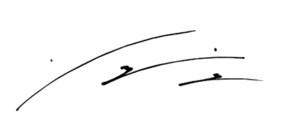
Lee Min-ho né le 22 juin 1987 à Dongjak-gu, est un acteur, chanteur et mannequin sud-coréen.